Avrillé, Maine-et-Loire

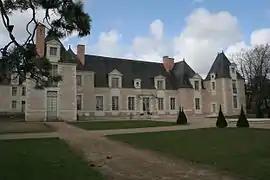
The Château de la Perrière in Avrillé

Avrillé is a commune in the Maine-et-Loire department in western France.